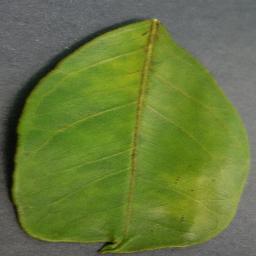
Label: Orange___Haunglongbing_(Citrus_greening)